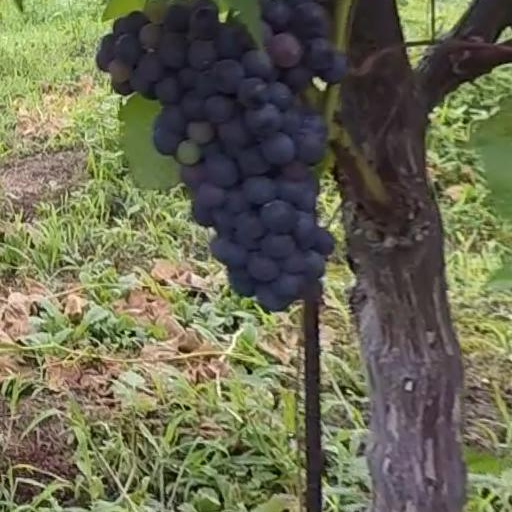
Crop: grape